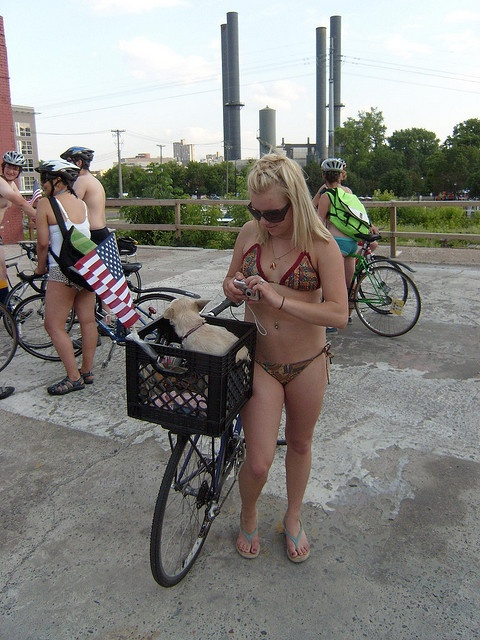
A woman standing next to a bike with a crate on it carrying a dog.
A pretty young woman walking a bike with a small dog in a basket.
A woman in a bathing suit next to a dog inside a milk crate attached to a bike.
The girls puppy is sitting in a bicycle basket.
A woman in a bikini with a crate on her bike.